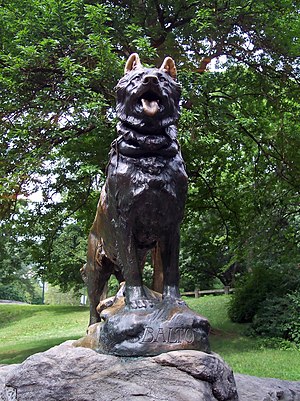
Balto
Statue af Balto i Central Park
Balto var en Siberian Husky-slædehund, der ledte sit hundeforspand det sidste stykke i det såkaldte Serumløbet til Nome i 1925, hvor der blev transporteret difterimodgift med tog fra Anchorage til Nenana i Alaska og derefter med hundeslæde fra Nenana til Nome, hvor en sygdom havde bredt sig og byens yngste var ved at dø.